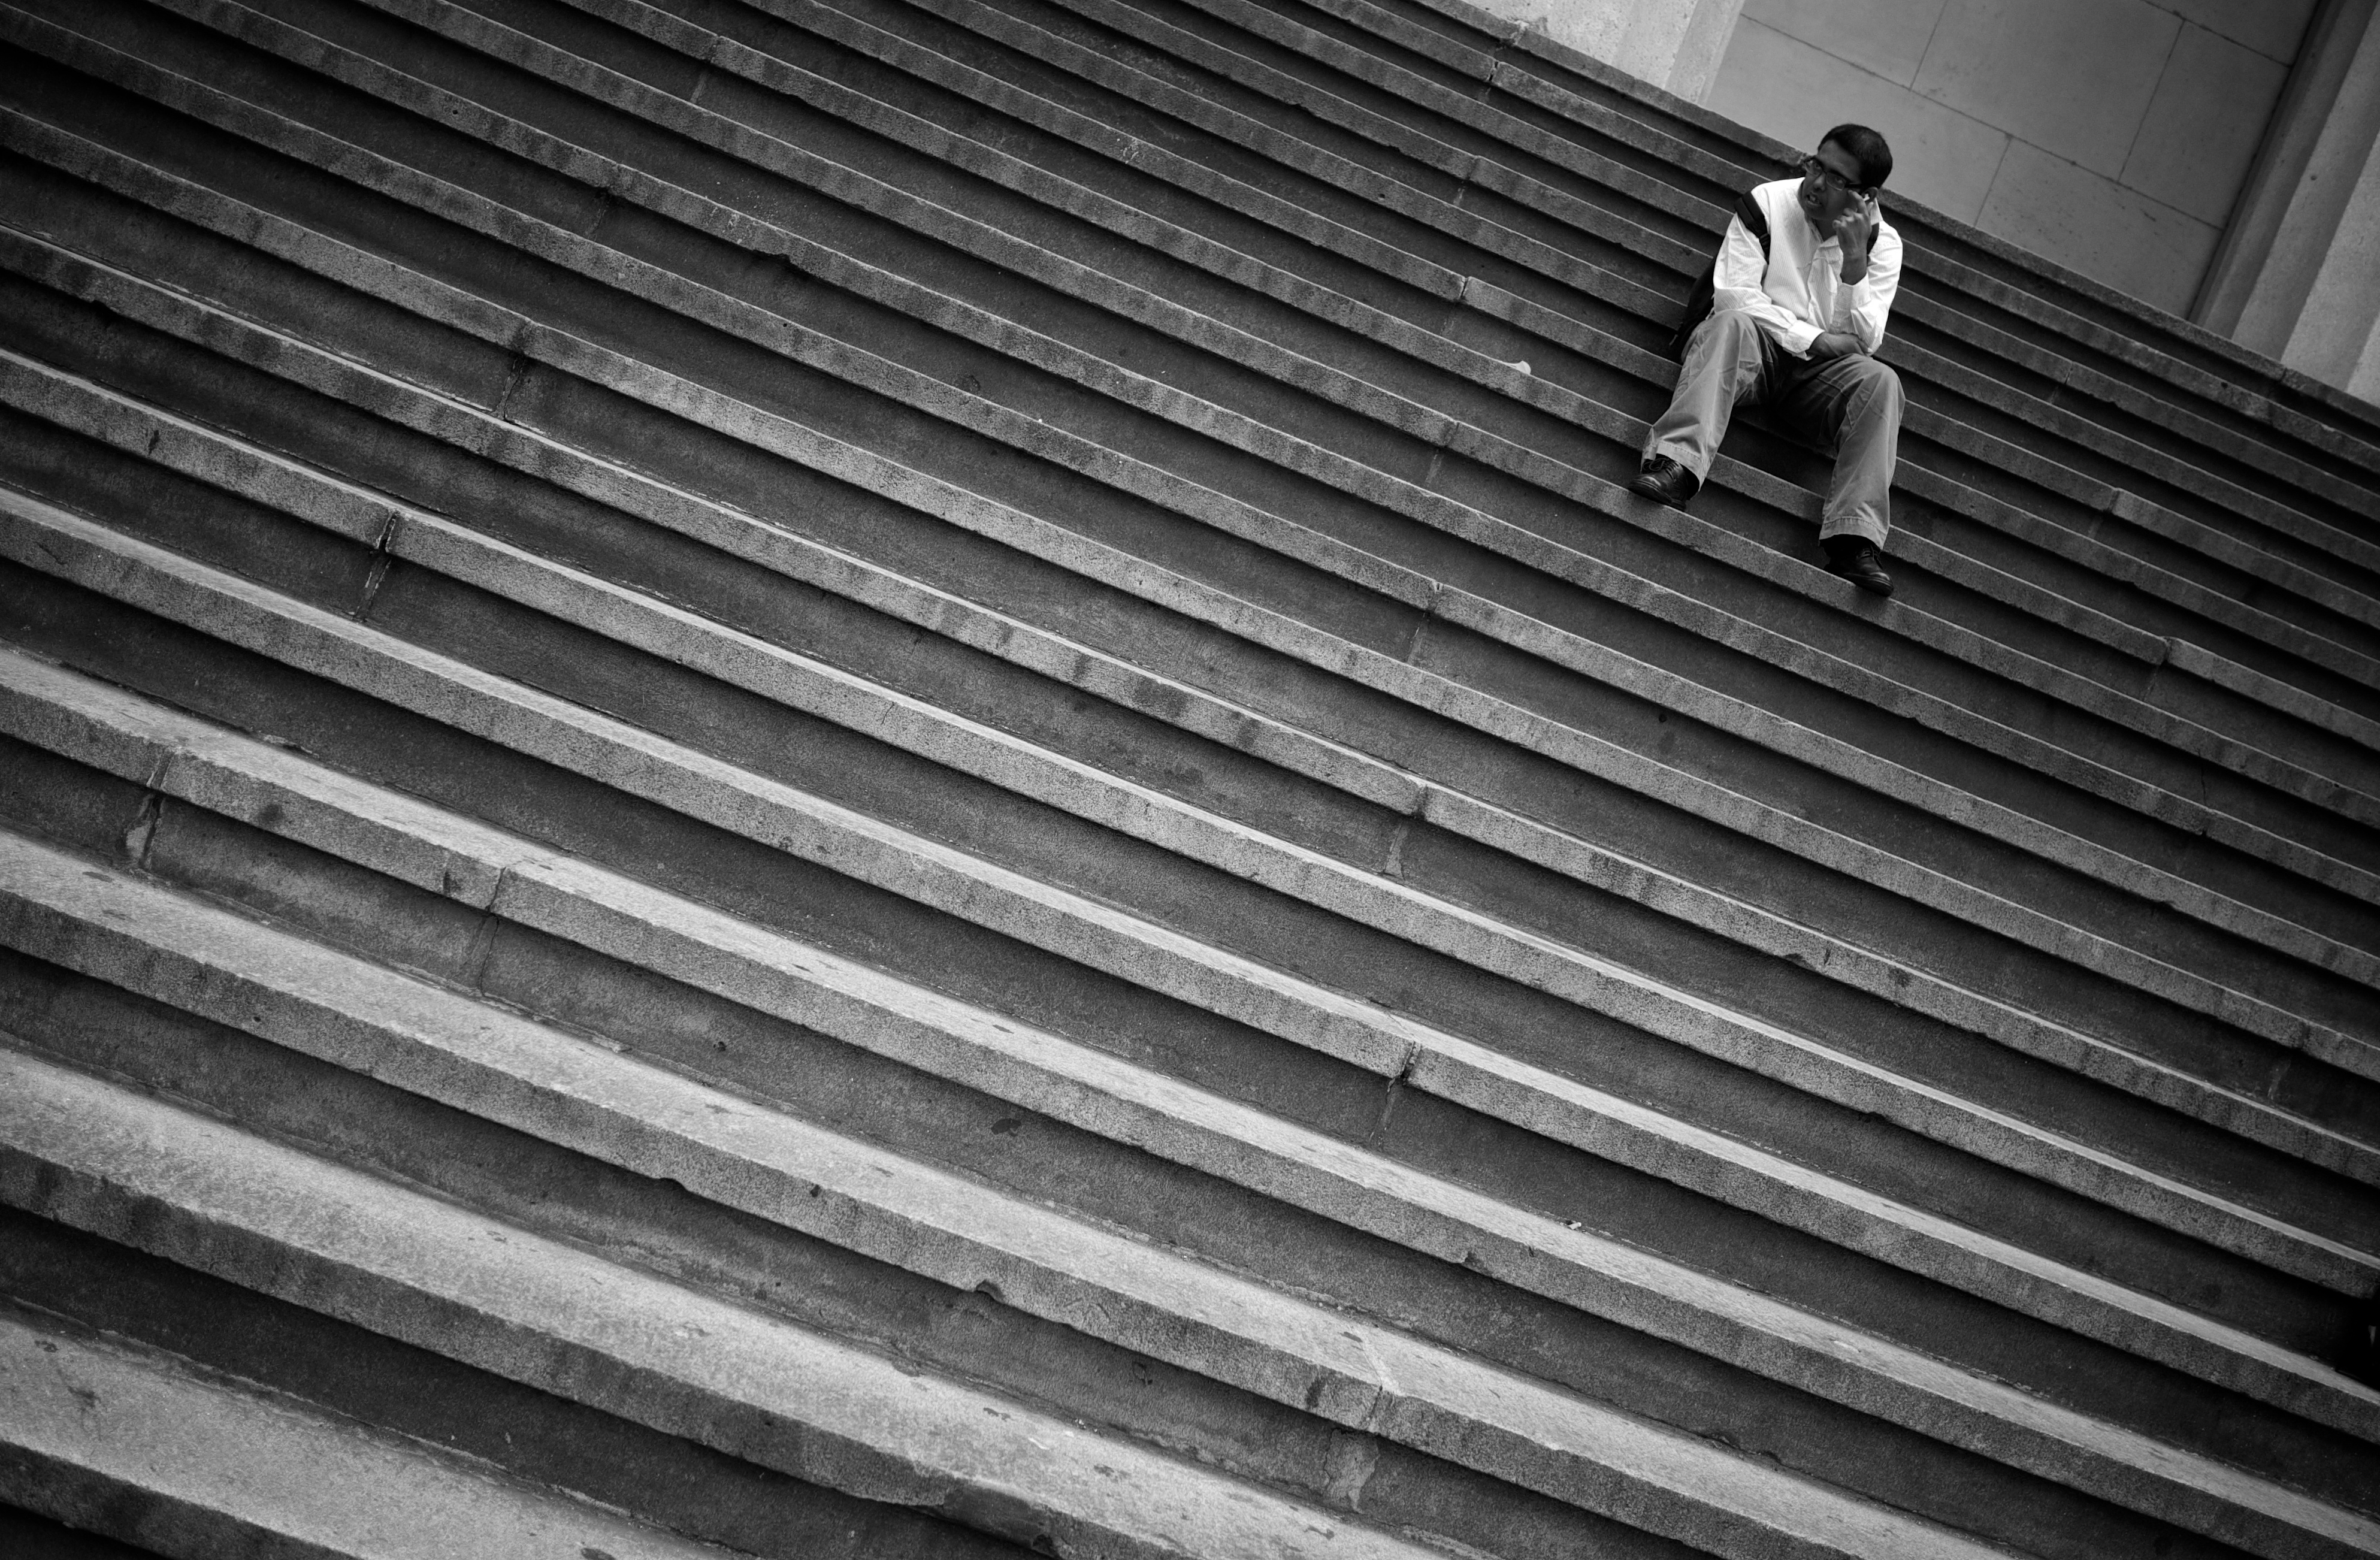
light, black and white, wood, white, street, photography, sunlight, floor, roof, wall, ebook, line, training, black, monochrome, material, streetphotography, flickr, thomas, video, symmetry, olympus, omd, fuji, shape, leica, monochrom, leuthard, hcb, thomasleuthard, monochrome photography, window covering